Comparison of Buddhism and Christianity

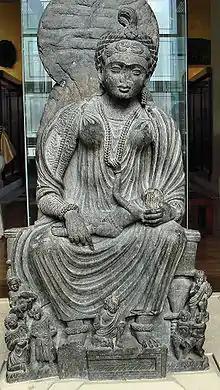
Hariti has been suggested as a source for depictions of the Virgin Mary. Gandhara, 2nd or 3rd century

R.C. Amore refers to a miracle from the first chapter of "Mahavagga", the "Book of the Discipline, IV", where Buddha himself displayed his power over nature. Amore thinks that Jesus himself was influenced by Buddhist teachings and that Buddhist material continued to influence Christianity as it developed. R. Stehly gives six examples of parallel themes between the story of Peter's walking on the water and the Buddhist "Jataka 190".